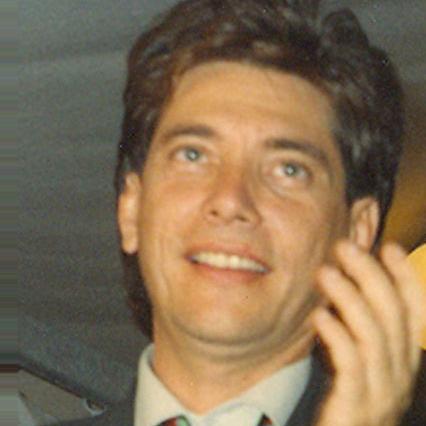
Age: 34